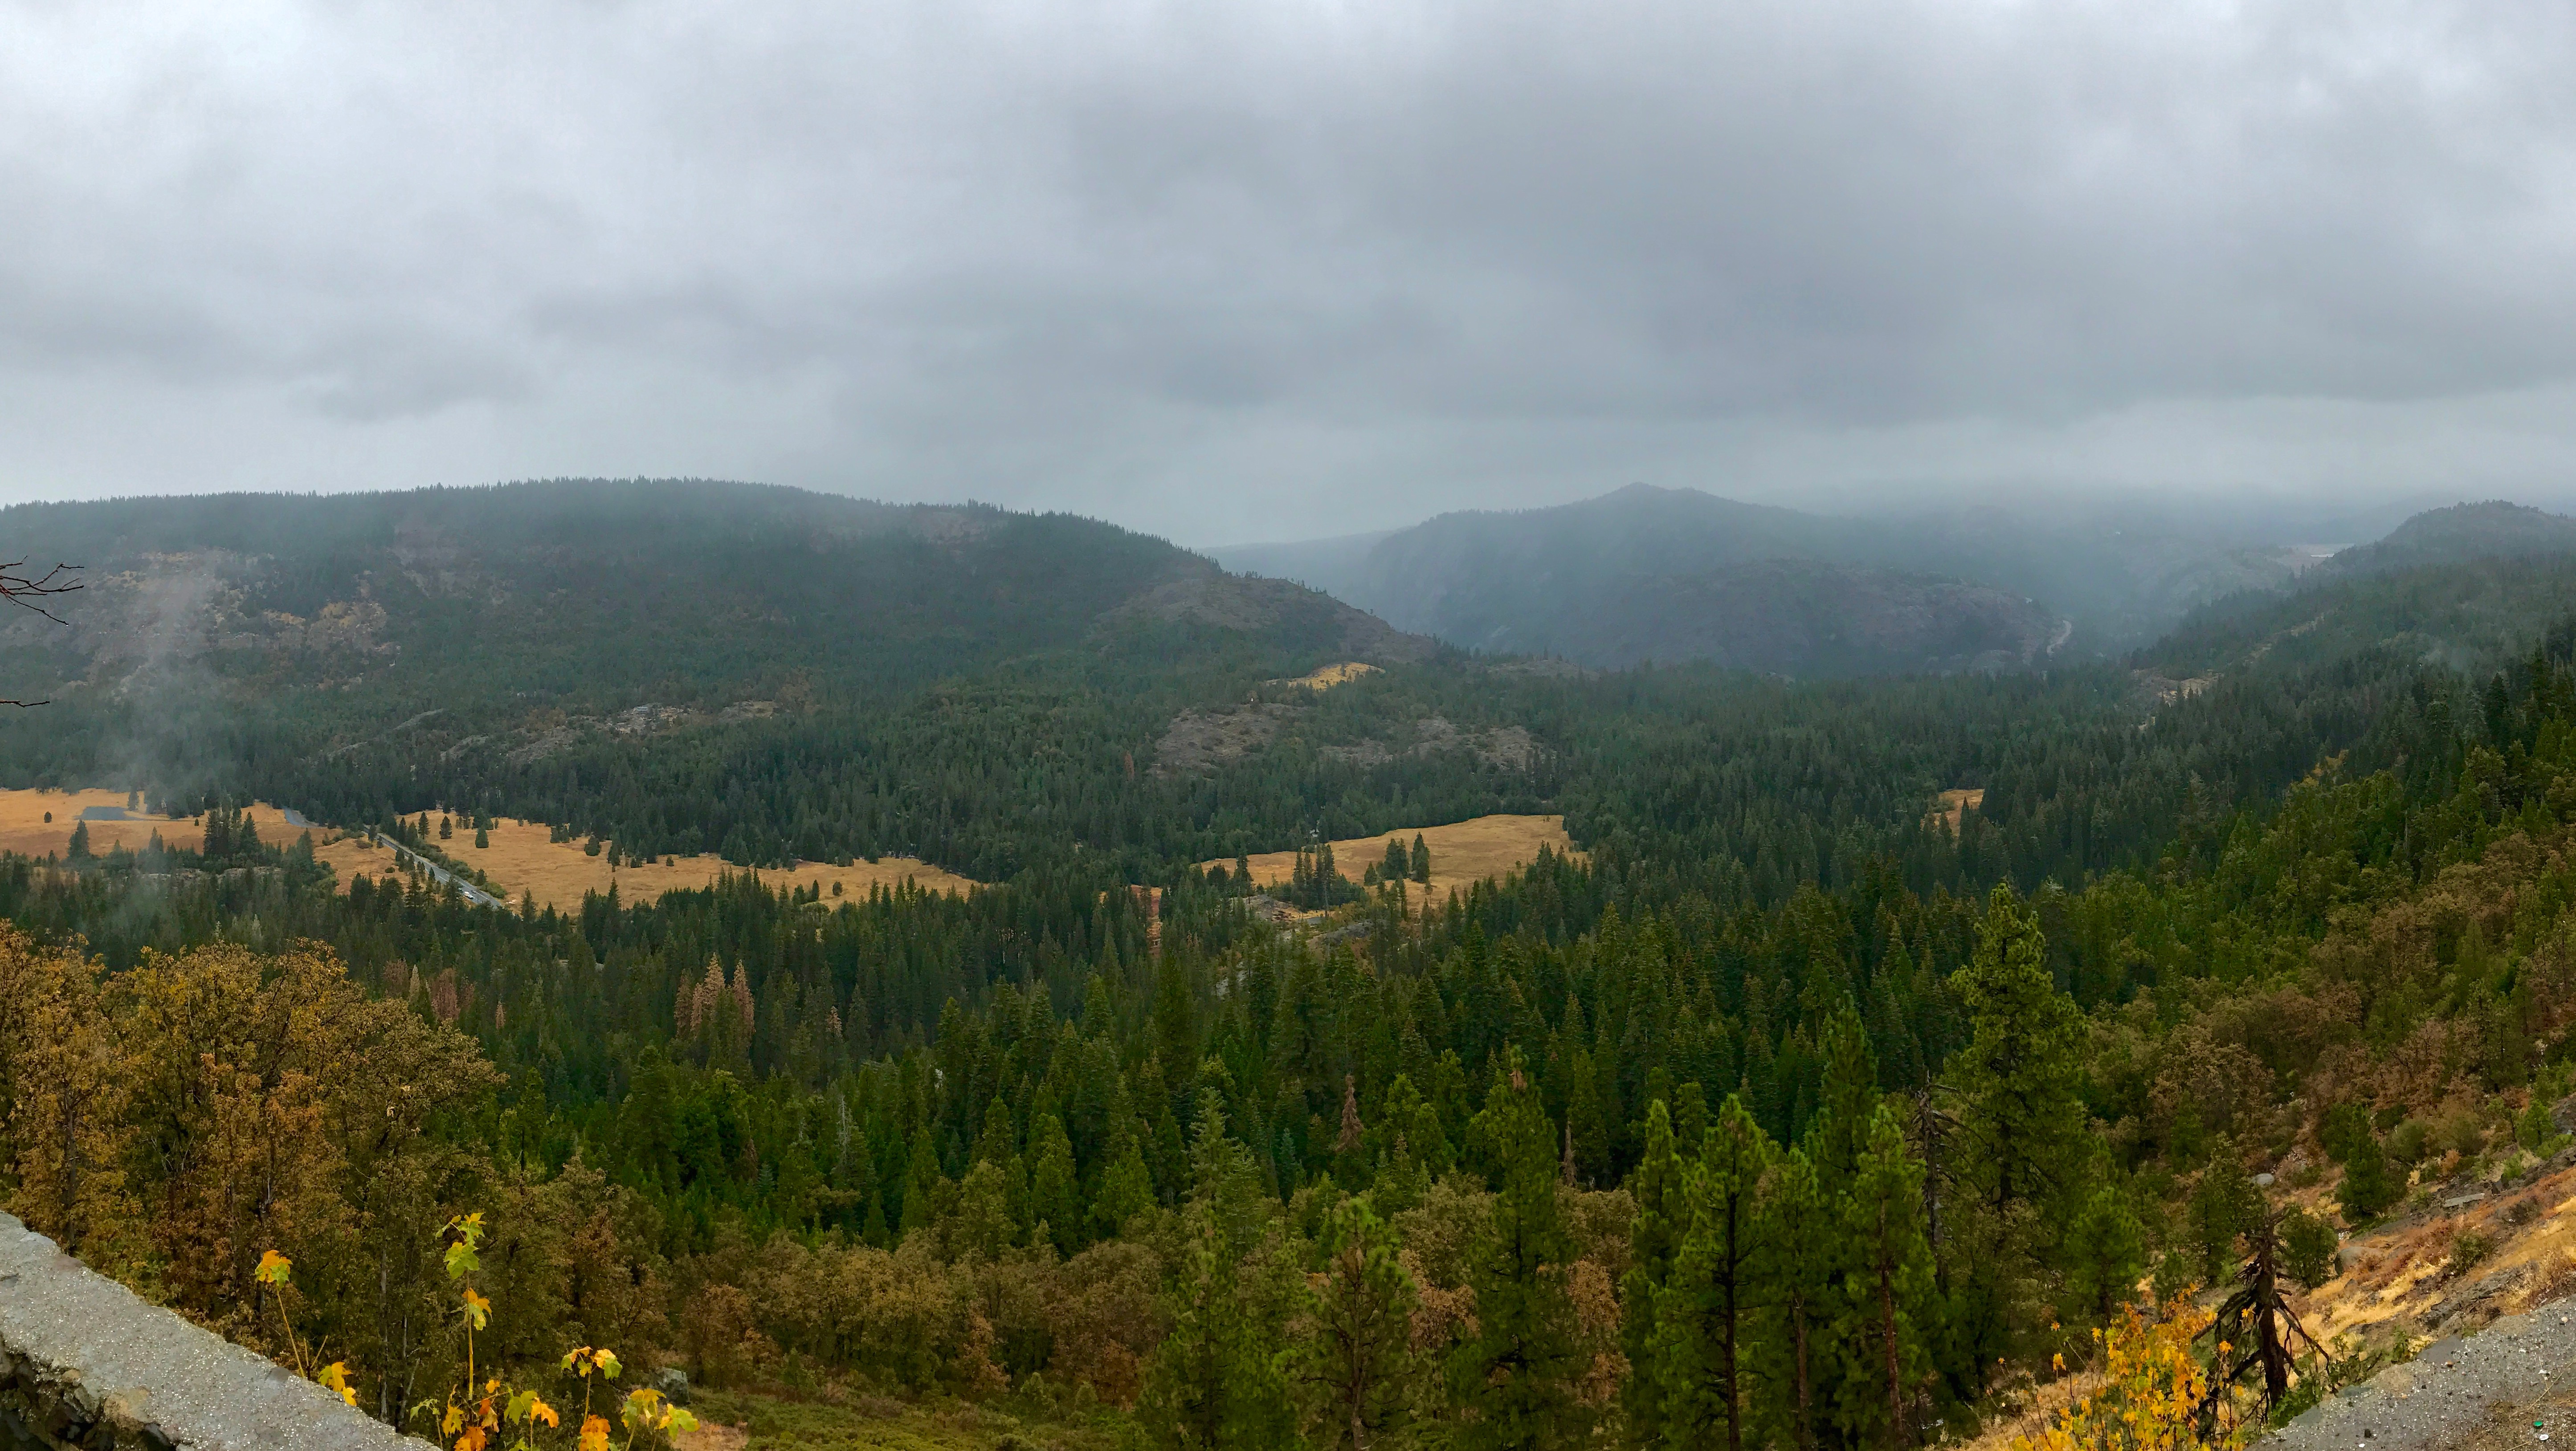
landscape, tree, nature, forest, wilderness, mountain, cloud, hill, valley, mountain range, autumn, weather, highland, ridge, alps, plateau, rural area, landform, mountain pass, geographical feature, atmospheric phenomenon, mountainous landforms